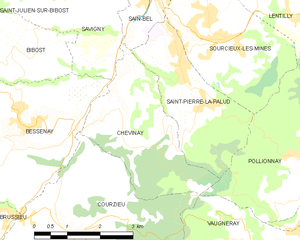
Carte des communes françaises